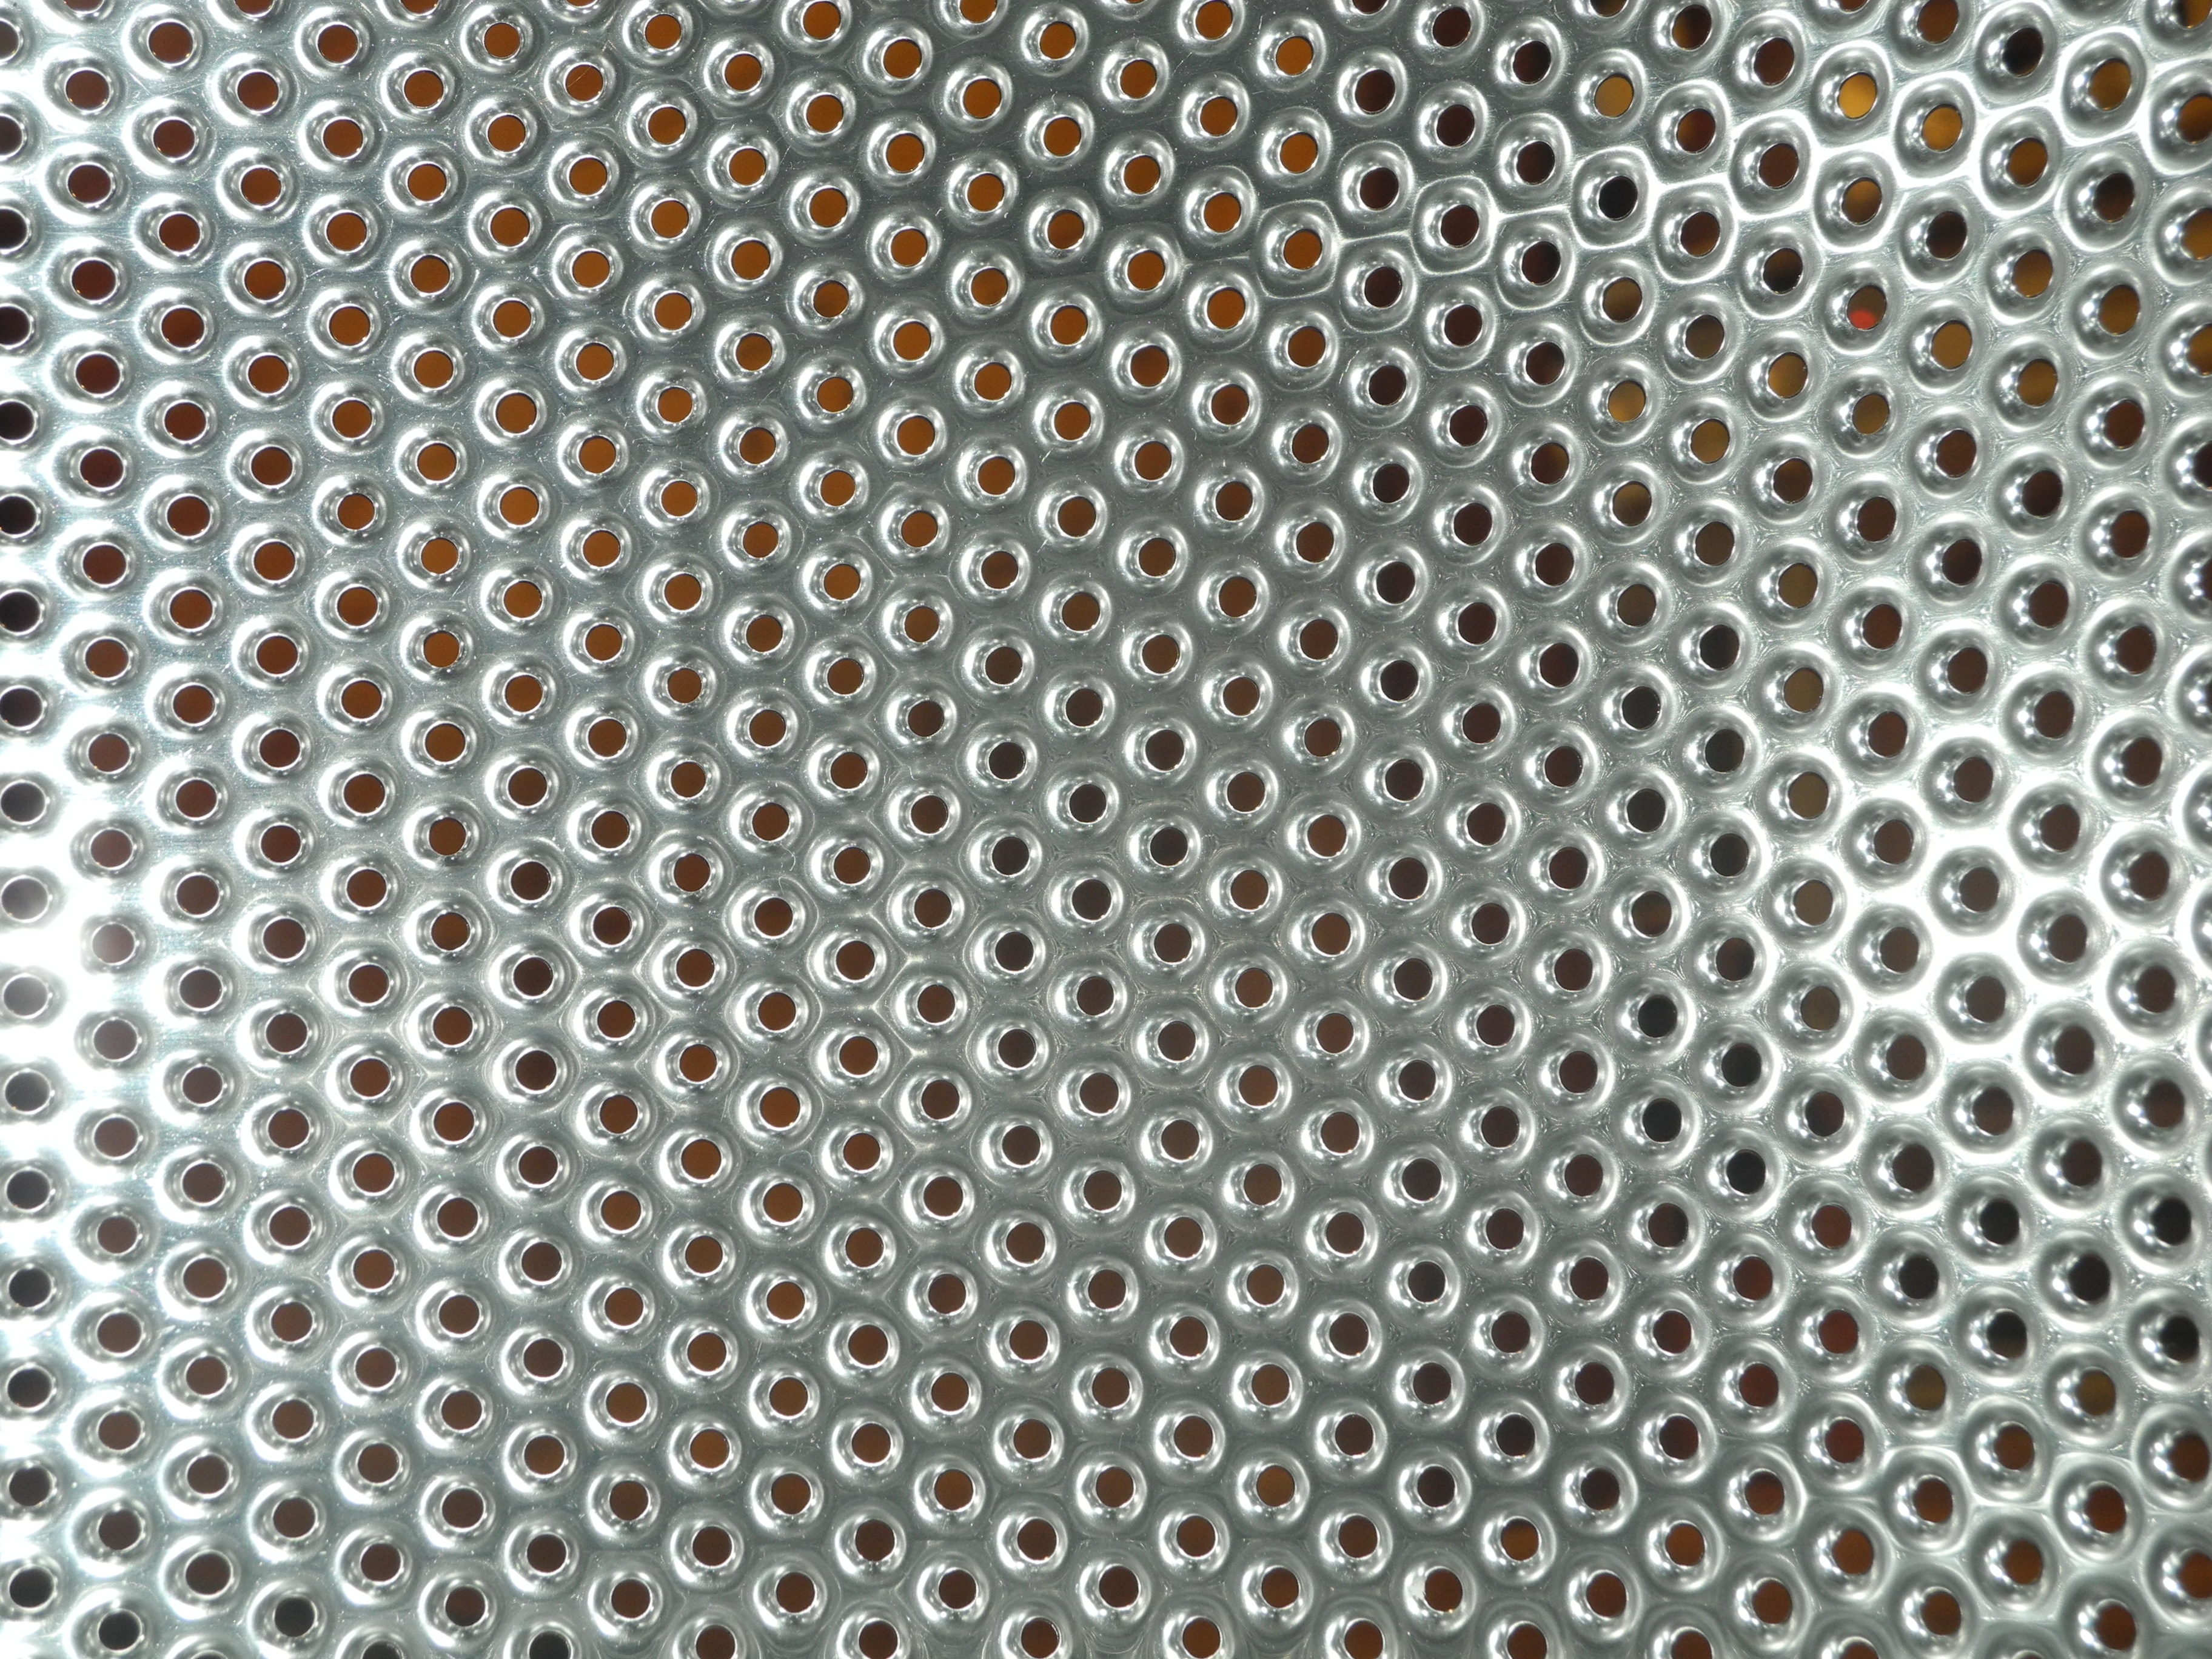
floor, pattern, line, metal, drum, material, circle, sheet, textile, background, design, net, mesh, shape, holes, gloss, perforated, washing machine, flooring, regularly, perforated sheet, chain link fencing